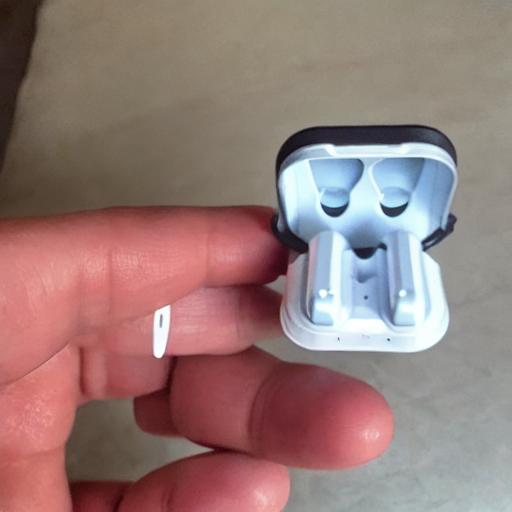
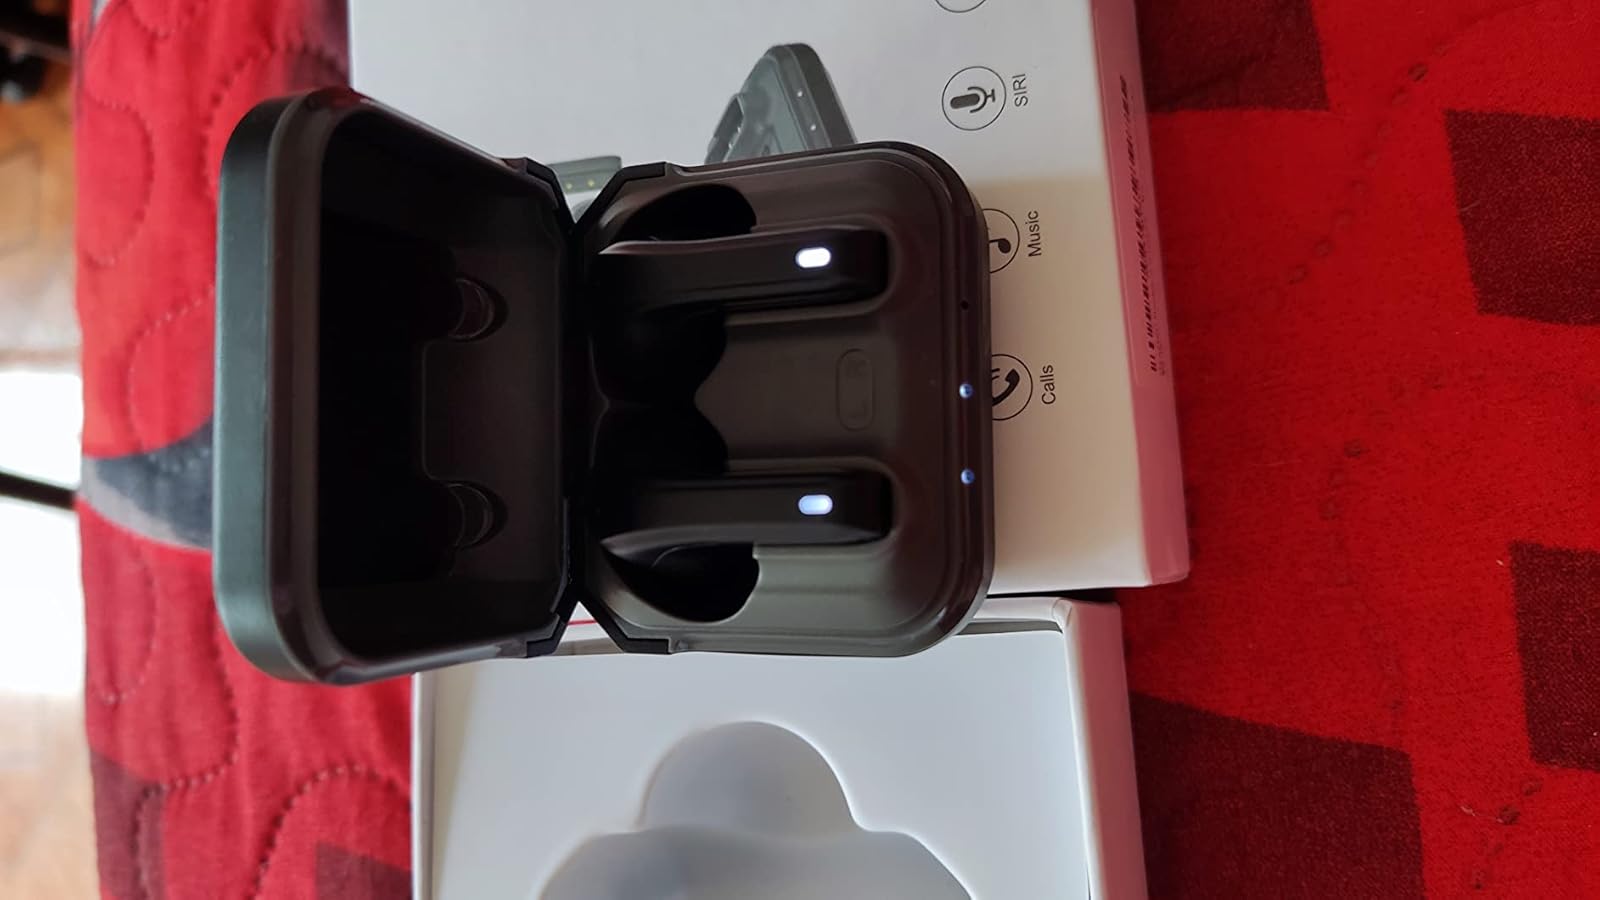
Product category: earbuds
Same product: no